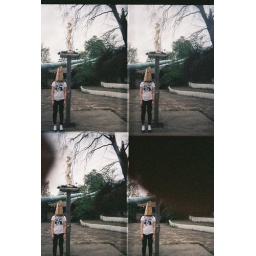
let's put a paper bag over our head